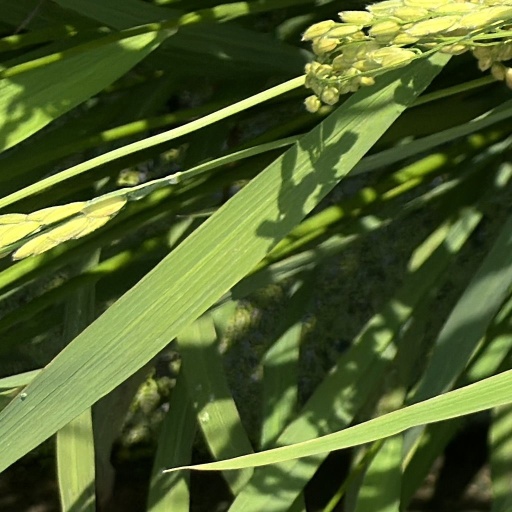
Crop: rice